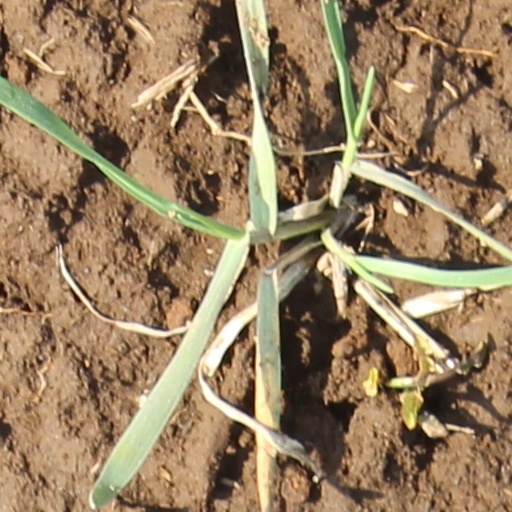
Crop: wheat